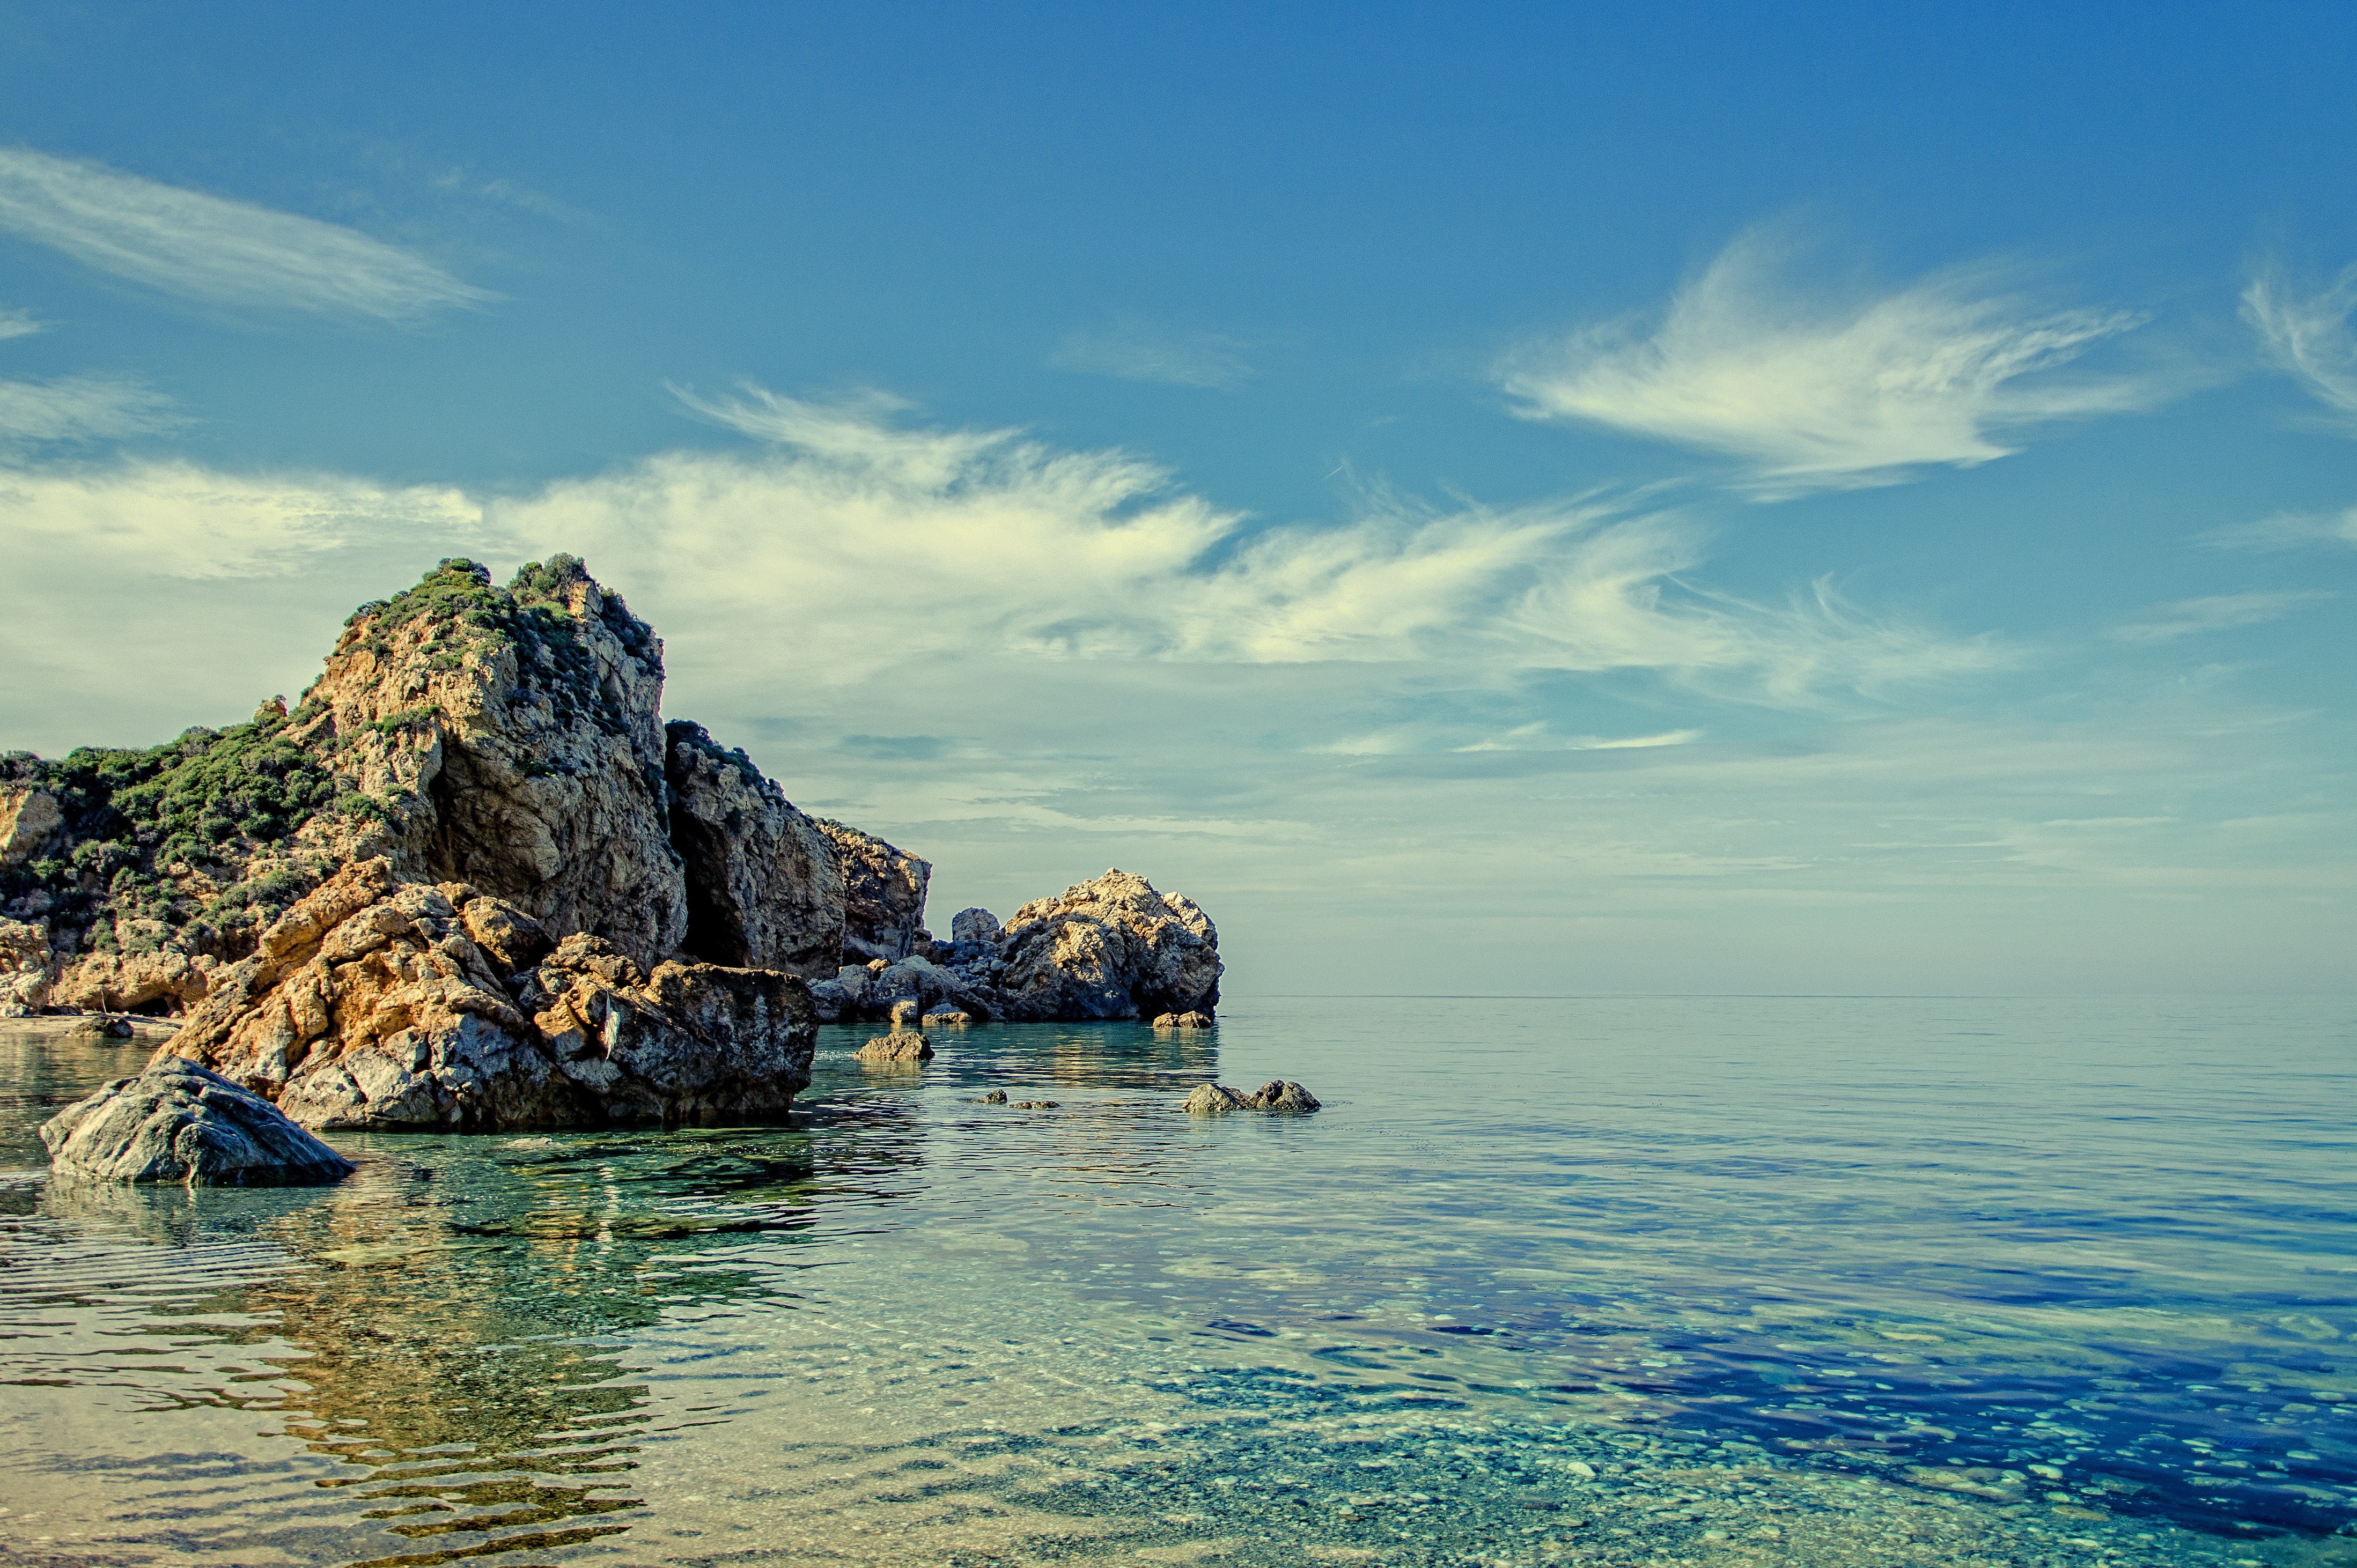
sky, sea, nature, shore, coast, landform, ocean, geographical feature, cloud, body of water, horizon, water, rock, reflection, beach, islet, bay, cliff, cape, vehicle, wave, island, cove, dusk, terrain